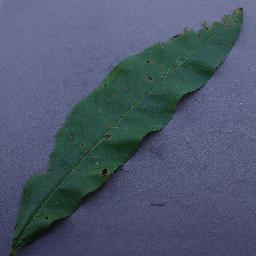
Label: Peach___Bacterial_spot